Vini Zabù

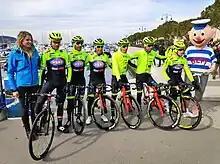
Team in 2019

Vini Zabù was an Italian UCI ProTeam that existed from 2009 until 2021.